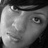
Emotion: sad